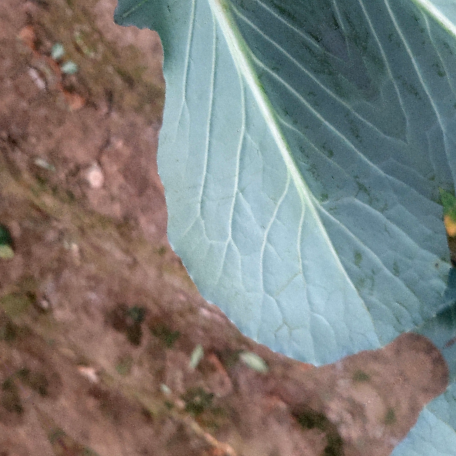
Label: Disease Free